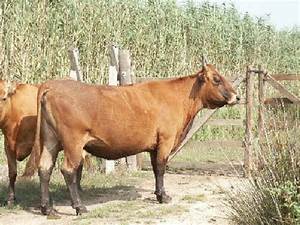
Label: mucca